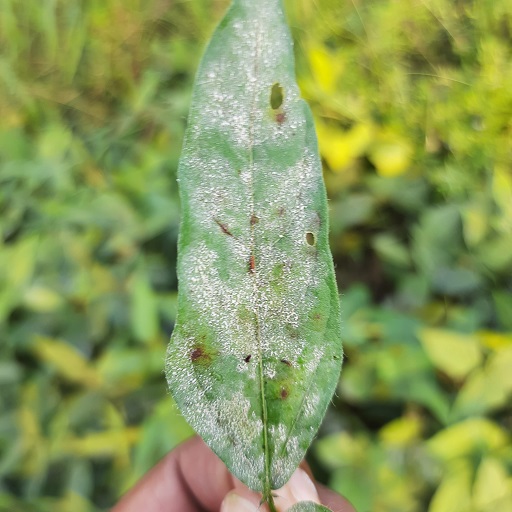
Label: Powdery Mildew